Marcel Hensema

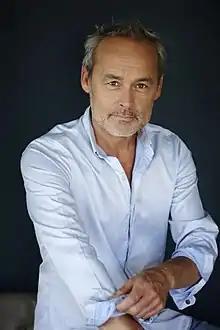
Hensema in 2018

Marcel Hensema (born 16 April 1970) is a Dutch film actor. He appeared in more than seventy films since 1993. In 2007 he won the Golden Calf for Best Actor for his role in the movie "Wild Romance".